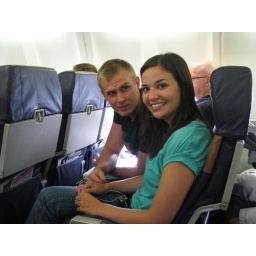
Gary being stupid on the plane ride home from vacation in San Antonio.